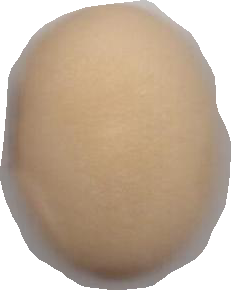
Variety: Anjasmoro